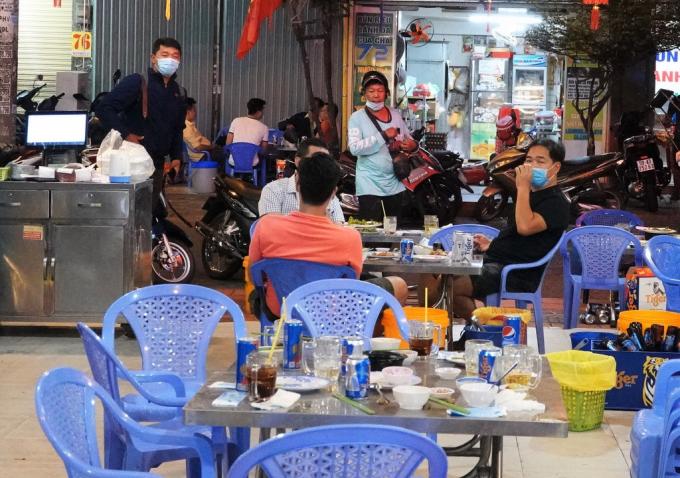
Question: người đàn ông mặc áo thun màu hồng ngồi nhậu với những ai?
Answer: ông ấy ngồi nhậu với một người mặc áo thun đen và một người mặc áo sơ mi caro